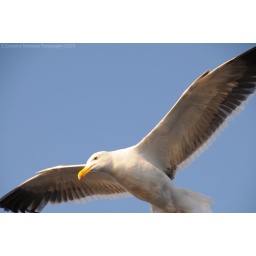
random seagull flying against the wind about 4 feet from my face